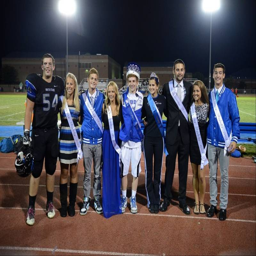
week - images vs. football game .